Władysław Ślewiński

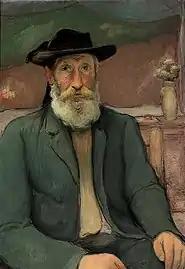
Self-portrait in Breton Costume (1912, National Museum, Warsaw)

Władysław Ślewiński (1 June 1856, in Nowy Białynin – 24 March 1918, in Paris) was a Polish painter. He was one of Gauguin's students and a leading artist of the Young Poland movement.